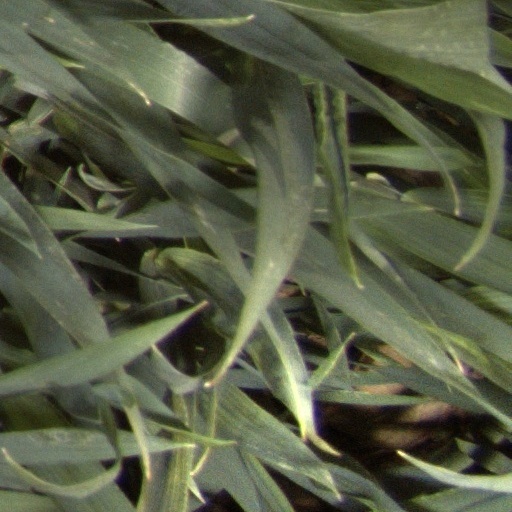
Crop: wheat